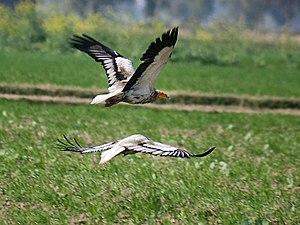
Le Haryana est un État du nord de l’Inde.